Americanization School

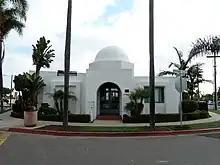
Front view

By the early 1990s, the structure was not in use, rundown and boarded up. In 1992, the City of Oceanside began a $316,000 restoration, with $50,000 in city money and the rest in donated services. The Crown Heights Resource Center moved into the structure in July 2001 from a nearby house. The resource center was initially opened in 1996 in response to the high crime rate and gang activity in the surrounding neighborhood, and is operated by the Housing and Neighborhood Services Department of the City of Oceanside.